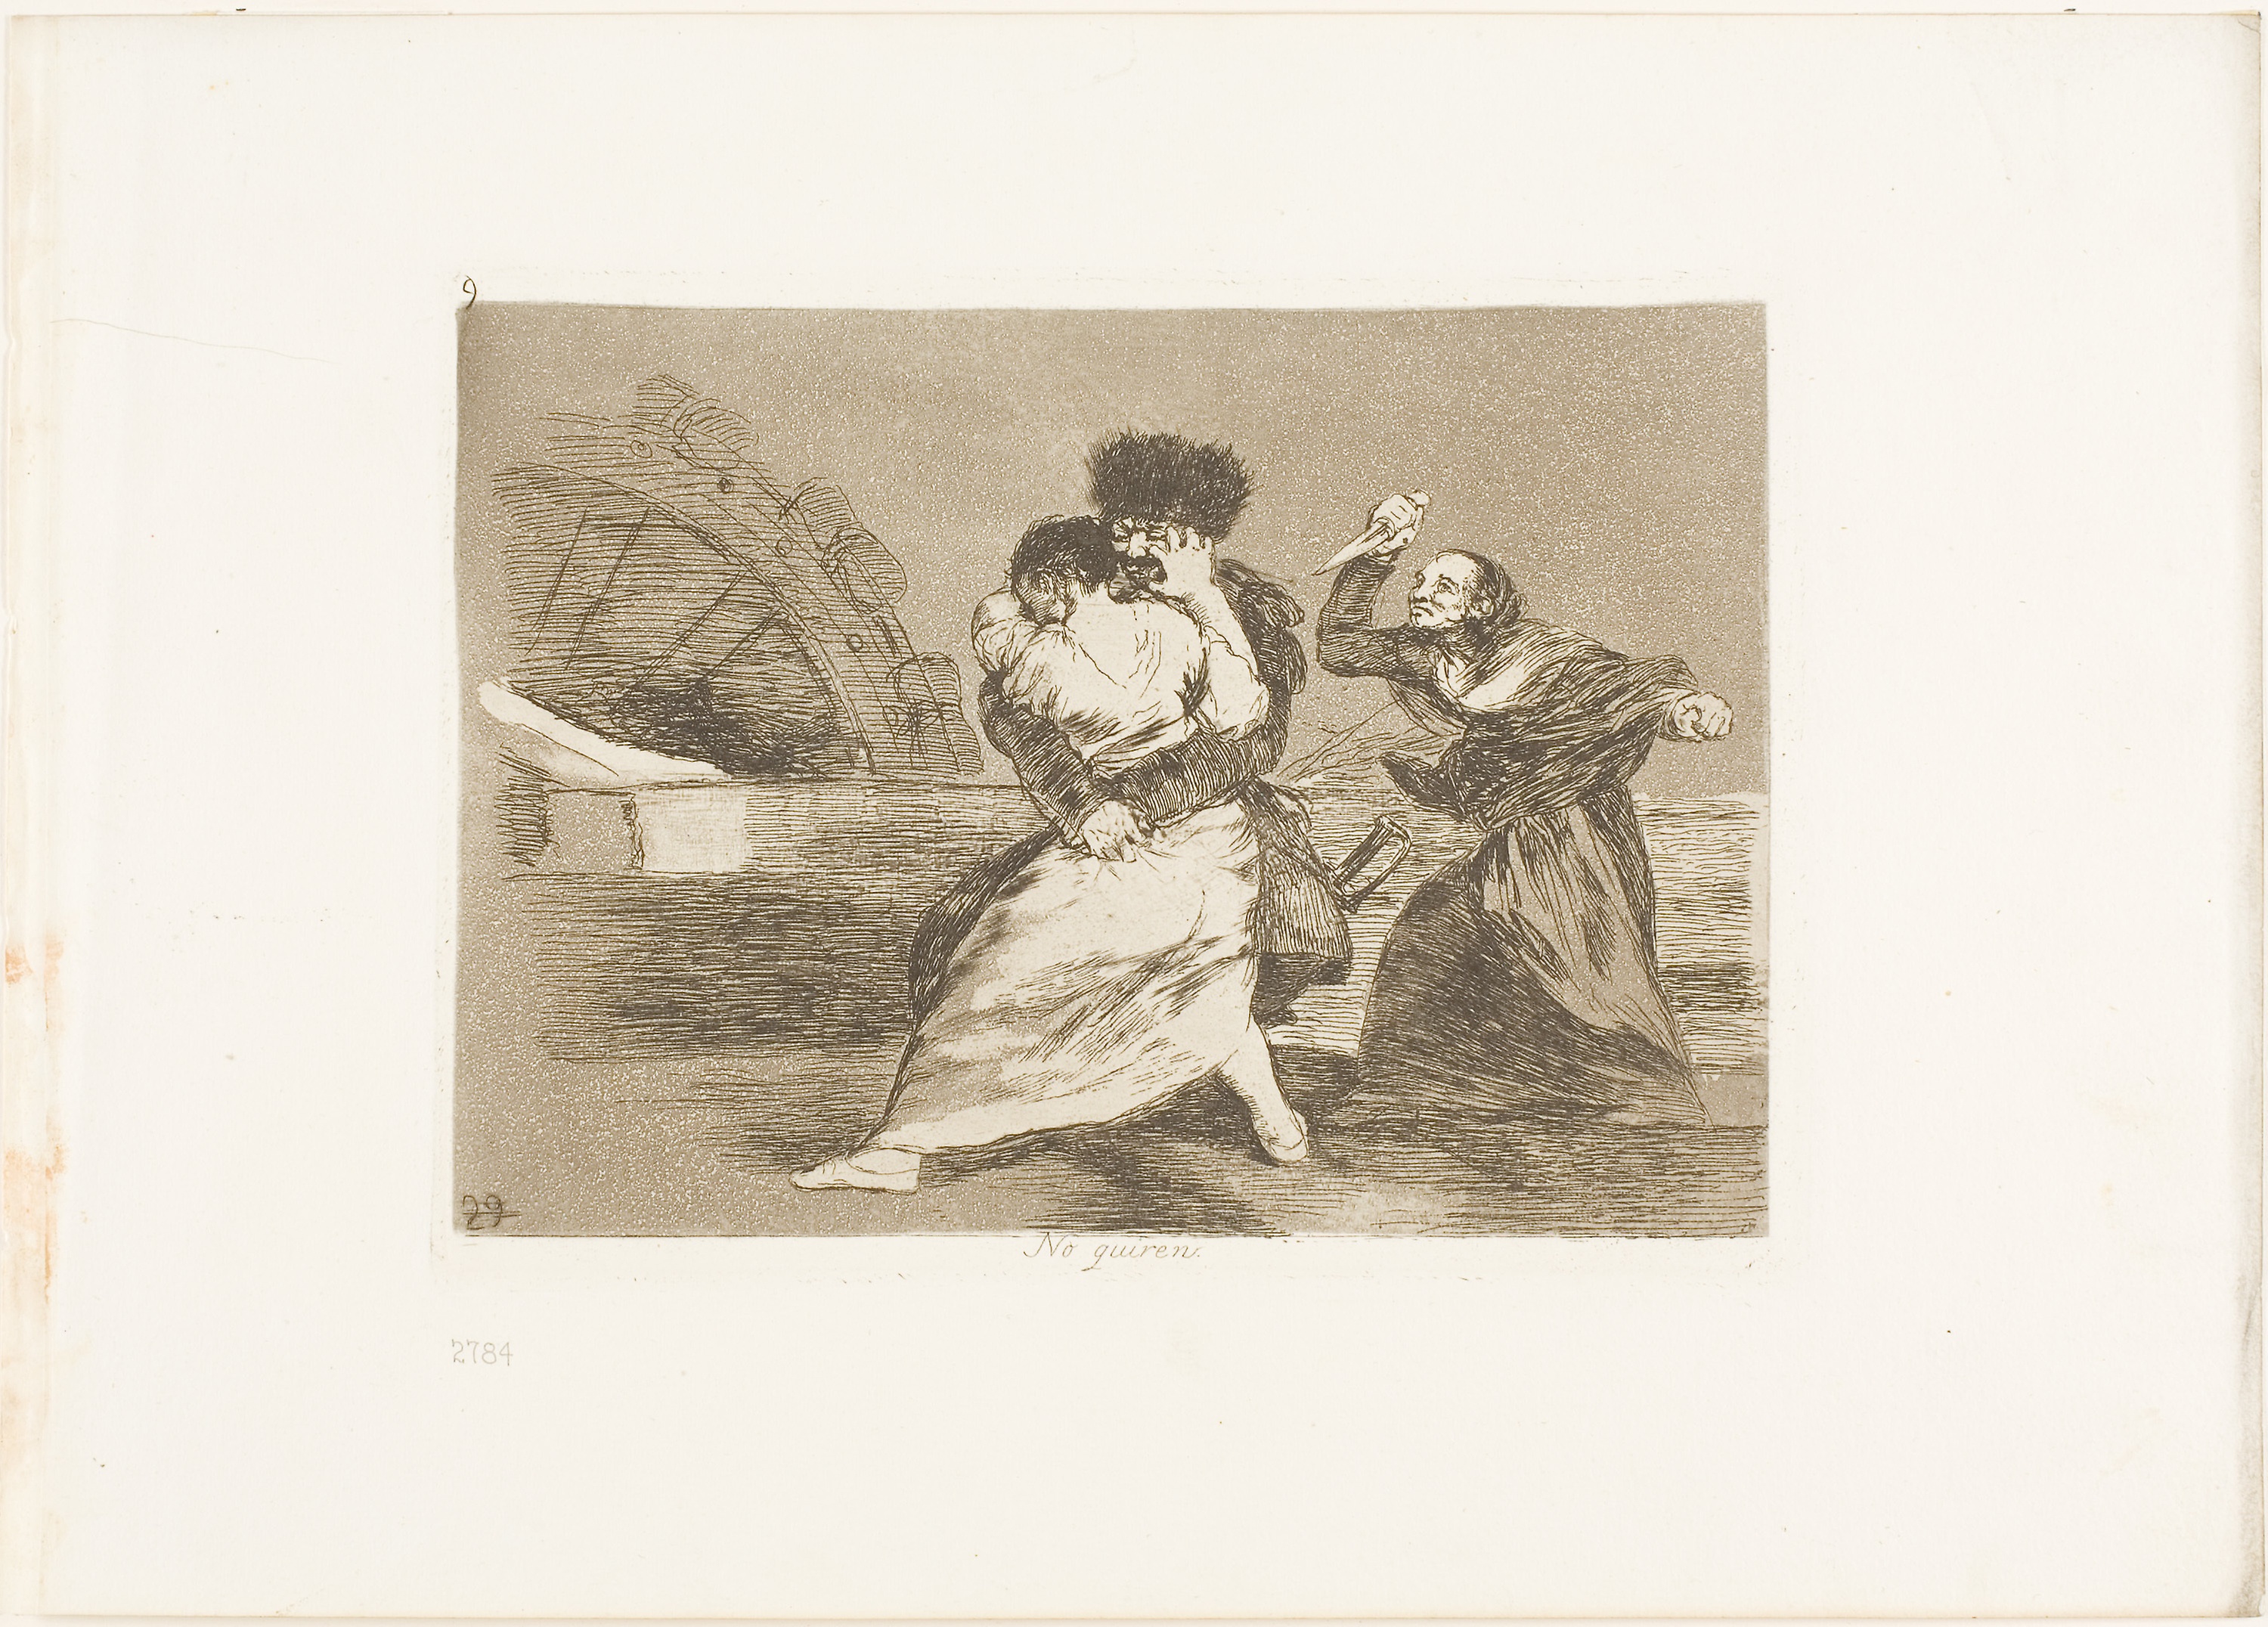
art, picture frame, drawing, painting, artwork, illustration, modern art, paper, portrait, visual arts